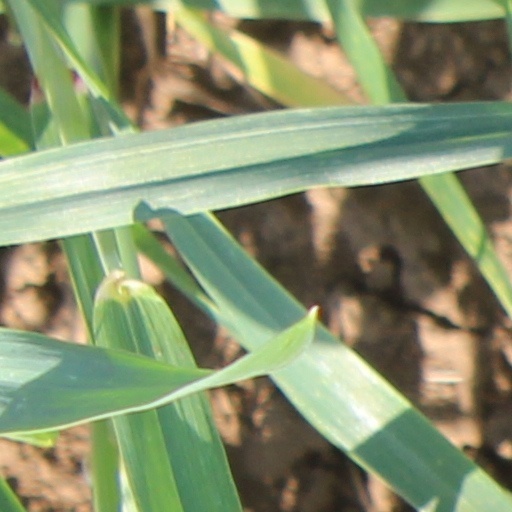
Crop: wheat